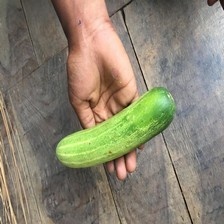
Label: cucumber